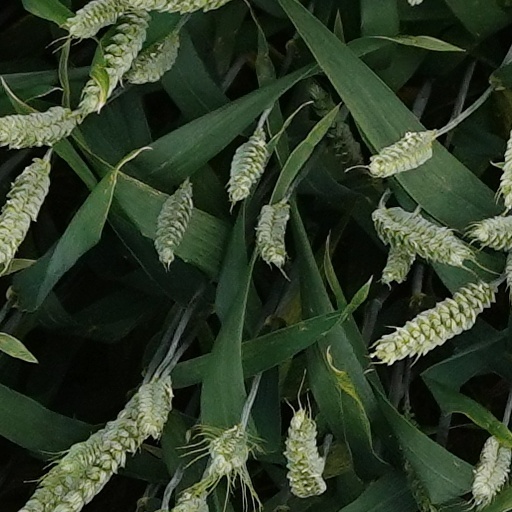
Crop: wheat